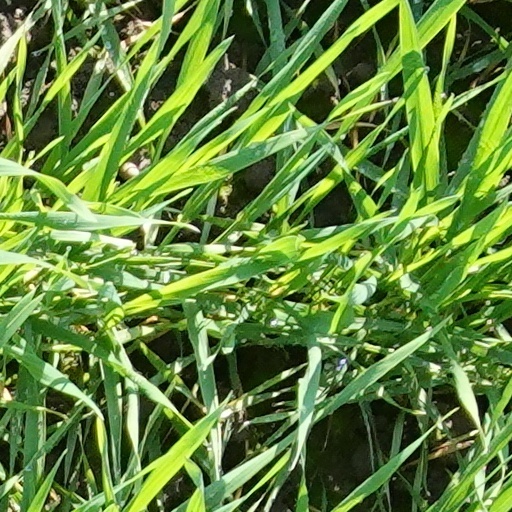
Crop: wheat